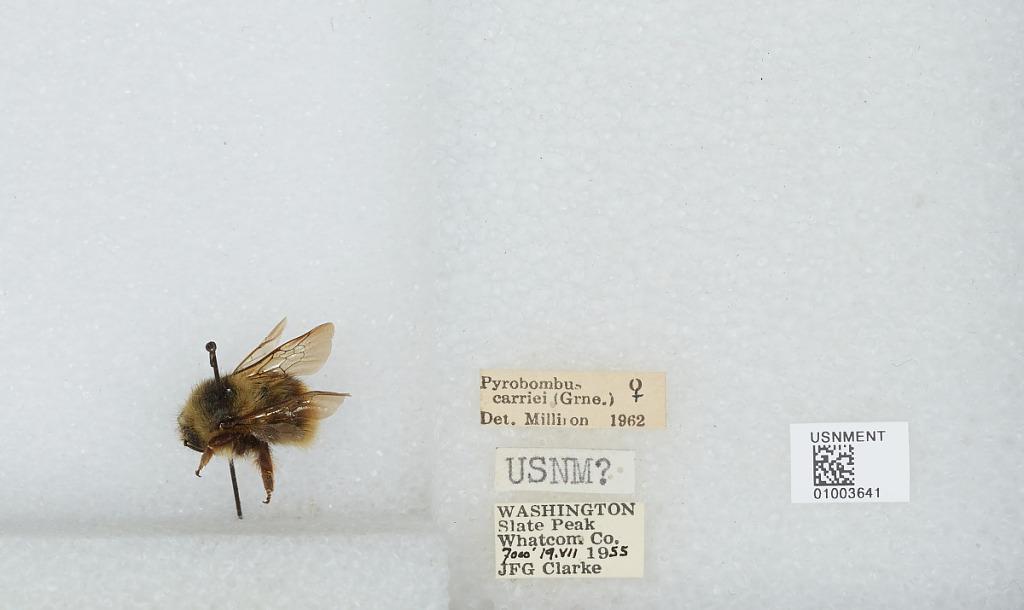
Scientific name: Bombus (Pyrobombus) frigidus Smith
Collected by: J. Clarke
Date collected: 1955-7-19
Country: United States
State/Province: Washington
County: Whatcom
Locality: Slate Peak
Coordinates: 48.7422, -120.68
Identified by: Milliron